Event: Nepal Earthquake
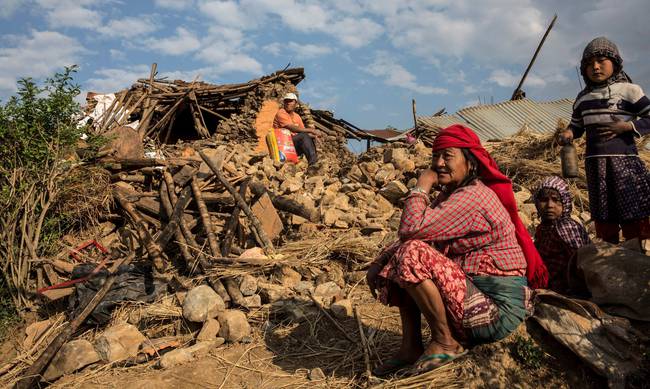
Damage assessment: damage